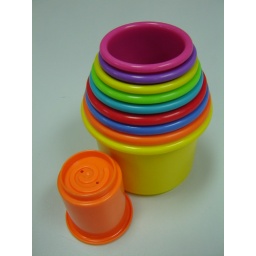
10 colourful cups with faces cut out on bottom for play in sand or water. 9mths+